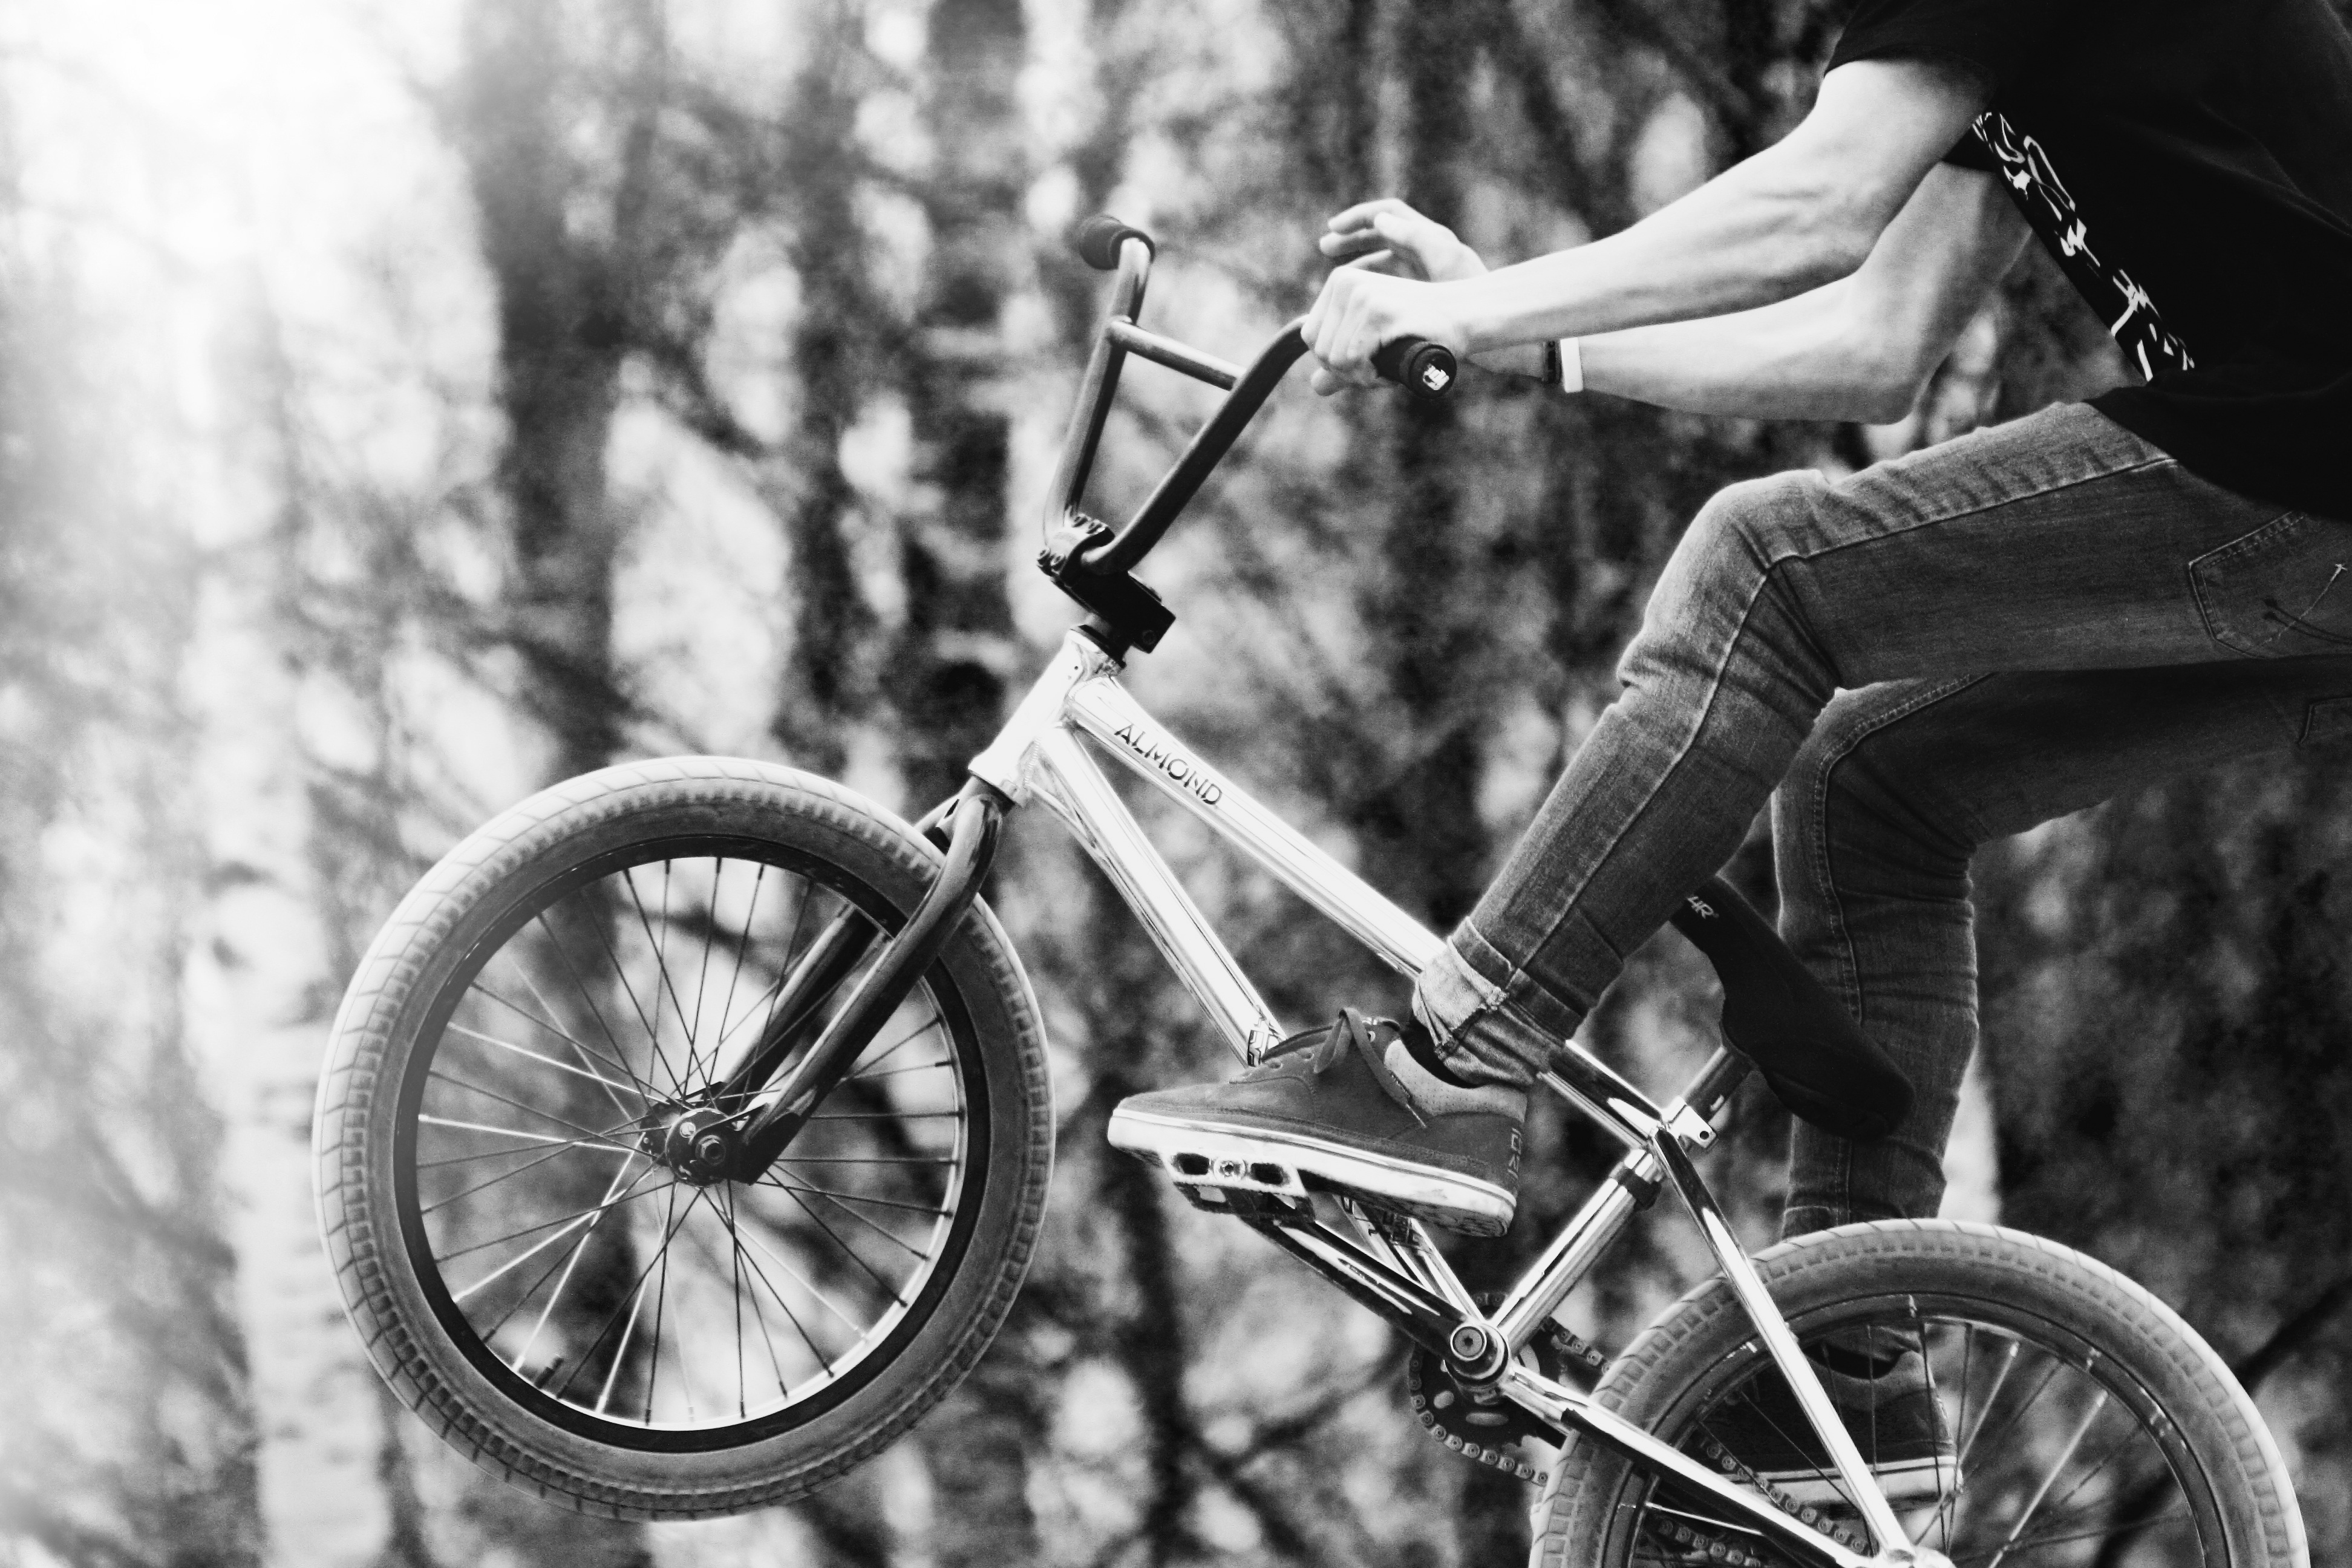
black and white, wheel, bicycle, bike, vehicle, black, monochrome, extreme sport, sports equipment, mountain bike, bmx, cycling, sports, freeride, mountain biking, land vehicle, monochrome photography, cycle sport, cyclo cross bicycle, cyclo cross, downhill mountain biking, bicycle motocross, bmx bike, freestyle bmx, bikepark